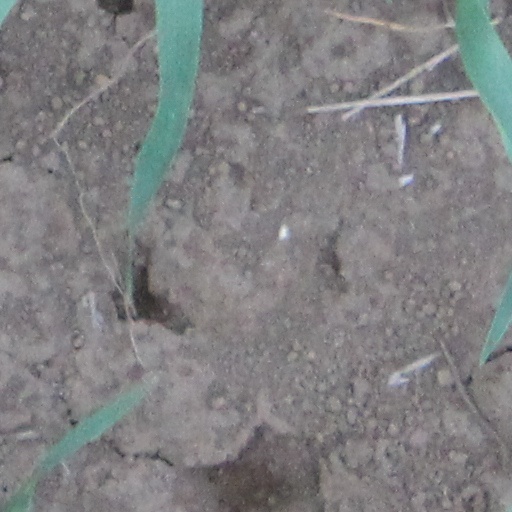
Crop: wheat